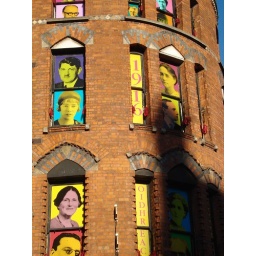
Funky house in temple bar